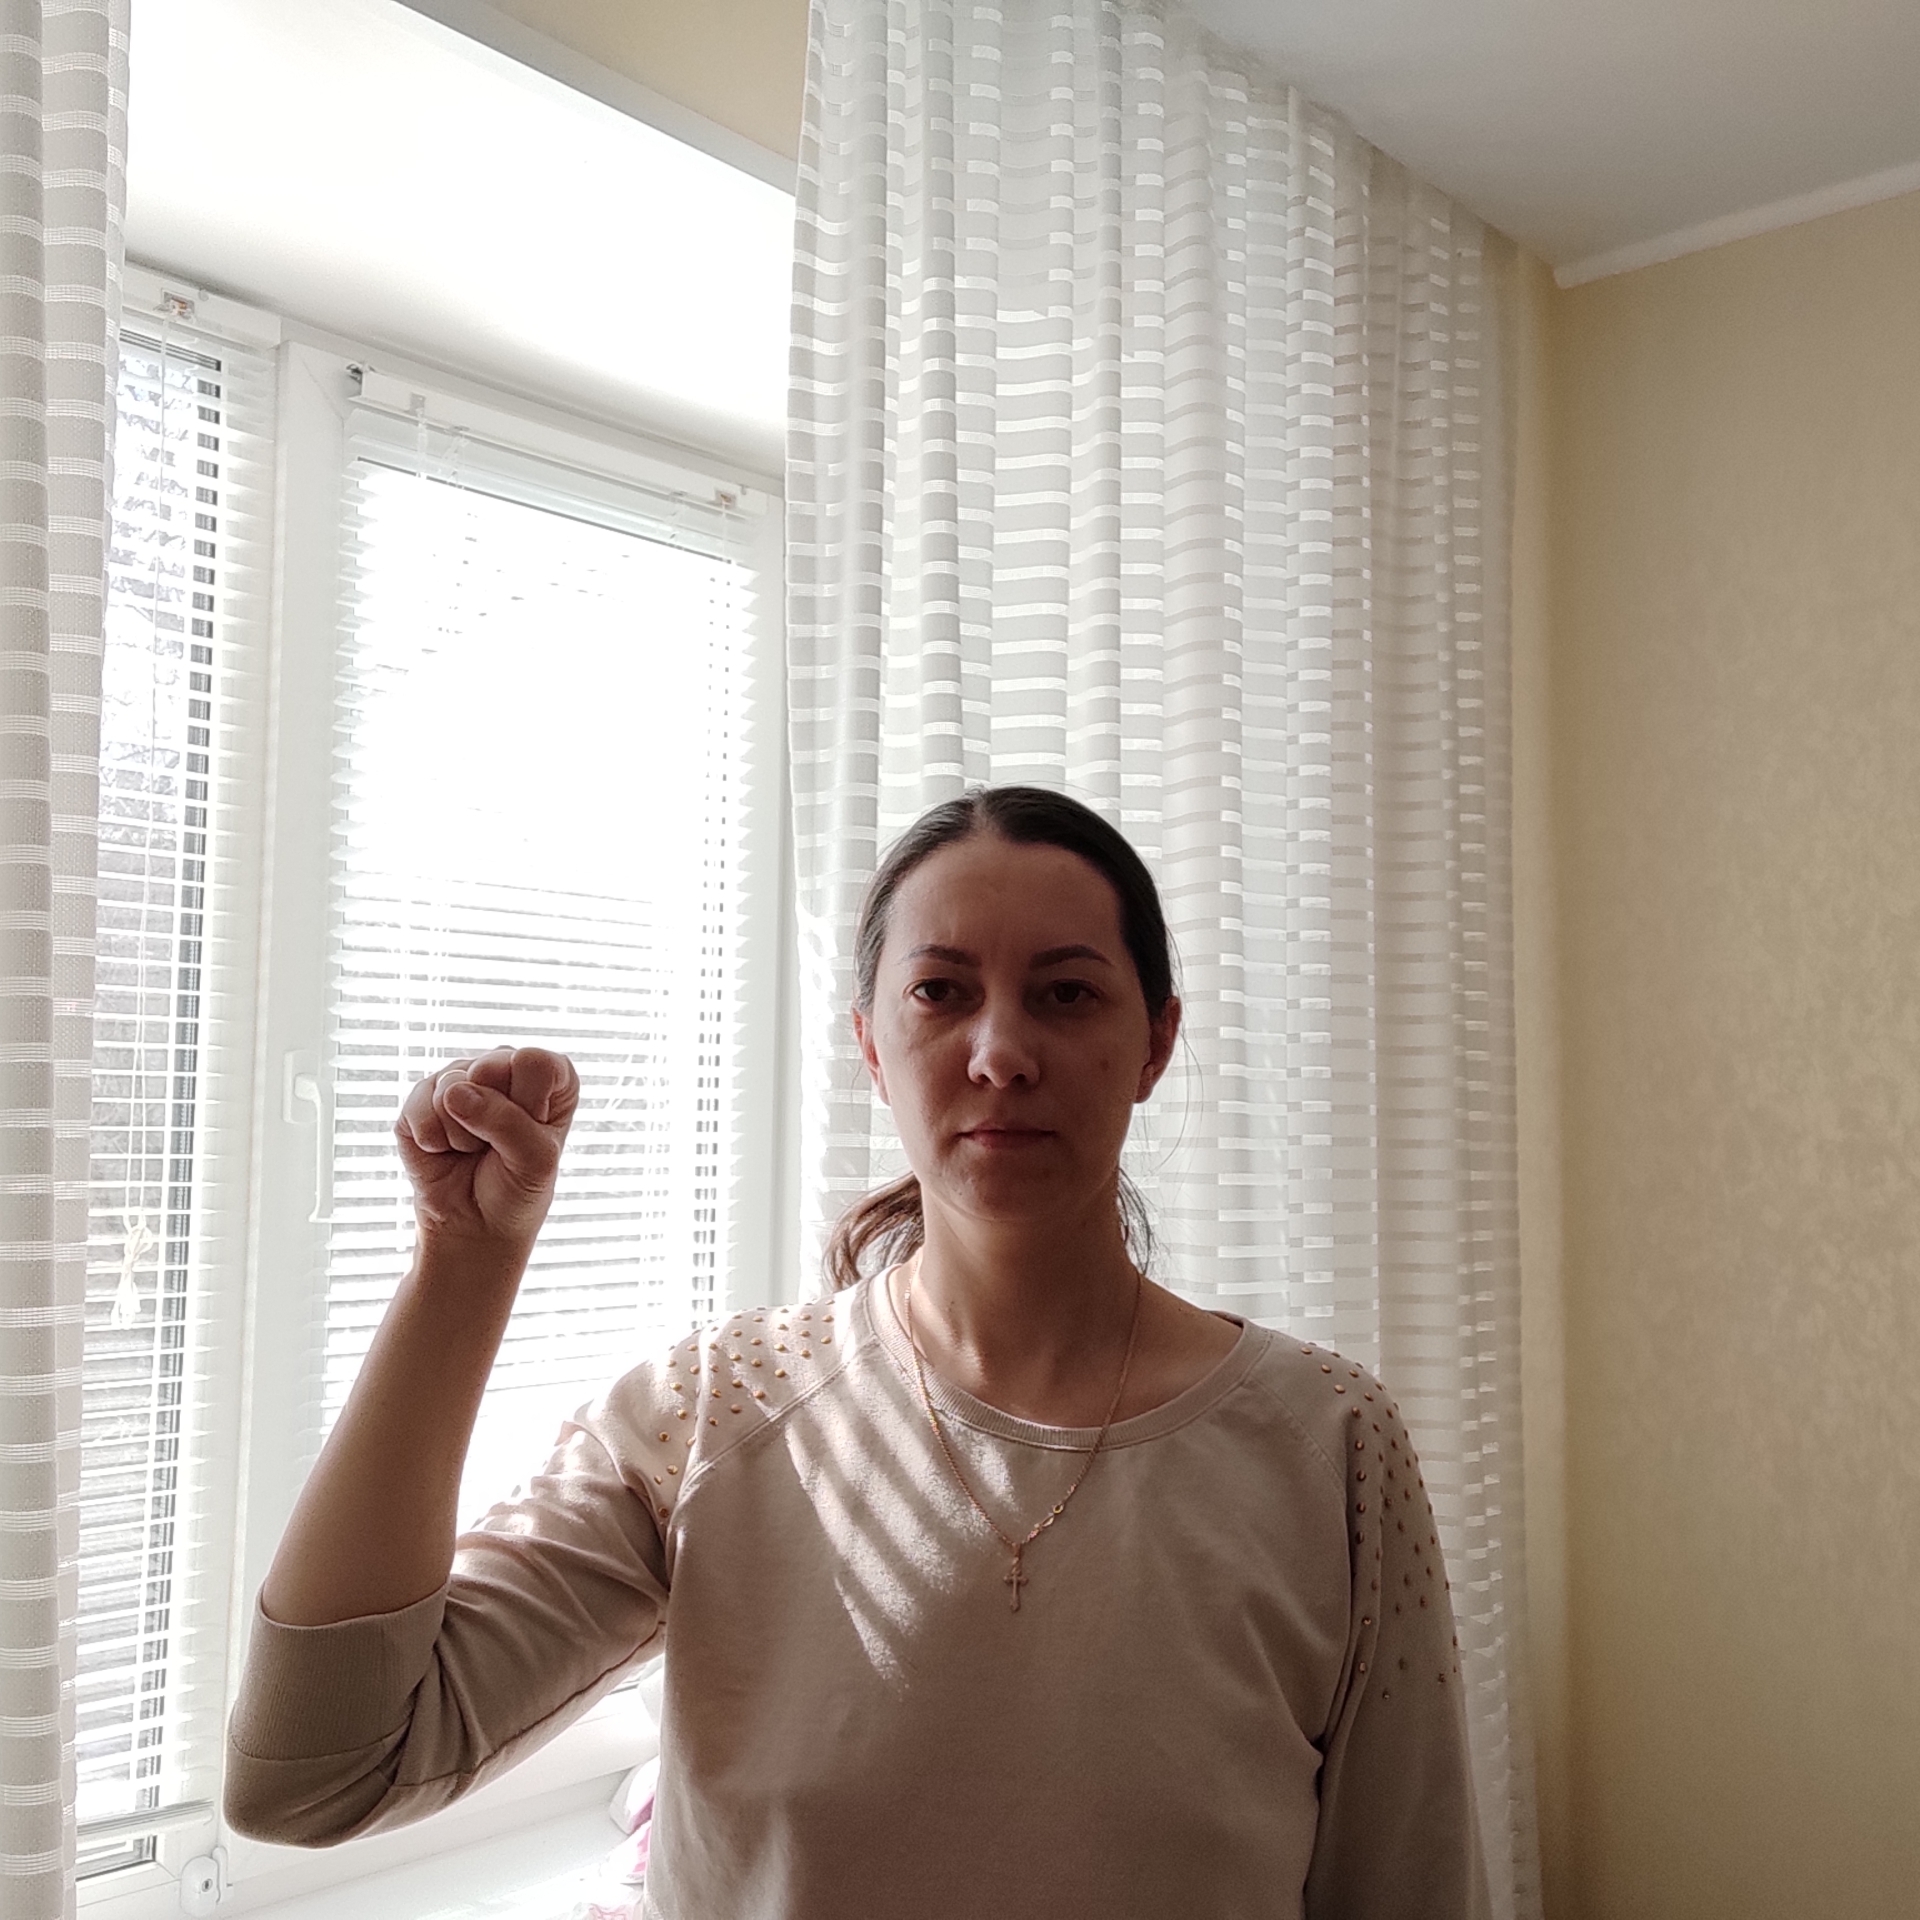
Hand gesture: fist